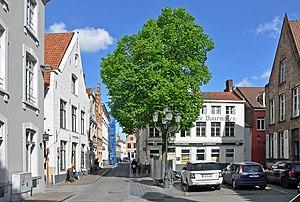
Bruges (Belgique)